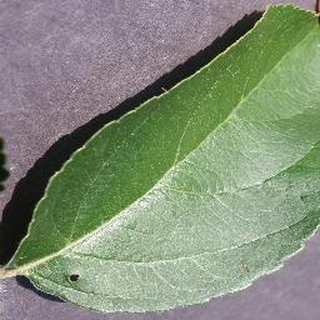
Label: healthy_apple